The Boston Associates

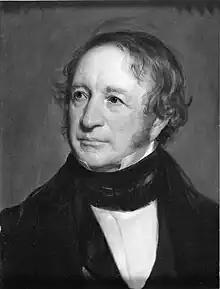
Nathan Appleton

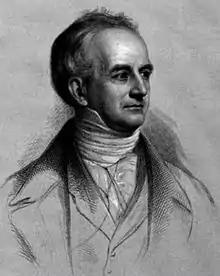
Abbott Lawrence

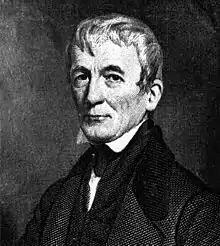
Patrick Tracy Jackson

The Boston Associates is the term historians use for an inter-linked group of investors in 19th-century New England. They included Nathan Appleton, Patrick Tracy Jackson, Abbott Lawrence, and Amos Lawrence. Often related directly or through marriage, they were based in Boston, Massachusetts. The Boston Associates built a vast business empire between 1810 and 1860 that included textile manufacturing, transportation companies, and financial institutions. Their motivation was not just profit, but a desire to maintain their own social standing and secure the status of their children. This drive to preserve class position led them to innovate in business while also reinforcing social hierarchies and class consciousness through large-scale philanthropy. The Boston Associates’ pursuit of social stability and class continuity drove them to create new forms of industrial capitalism, reinforce class structures, and shape the economic and social landscape of 19th-century New England.